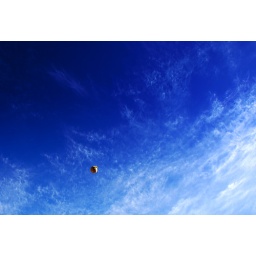
A tennis ball flying through the sky, against a backdrop of cloud.